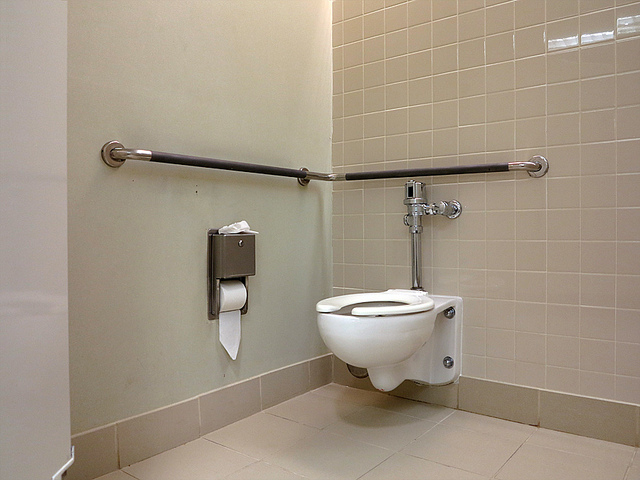
user: Given an image and a question. Answer the question in a short answer. Question: What do you do in this room? Short Answer:
assistant: urinate